Richard Nixon

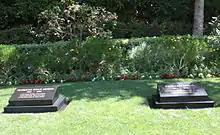
The graves of Nixon and his wife Pat

The legal battle over the tapes continued through early 1974, and in April Nixon announced the release of 1,200 pages of transcripts of White House conversations between himself and his aides. The House Judiciary Committee opened impeachment hearings against the President on May 9, 1974, which were televised on the major TV networks. These hearings culminated in votes for impeachment. On July 24, the Supreme Court ruled unanimously that the full tapes, not just selected transcripts, must be released.